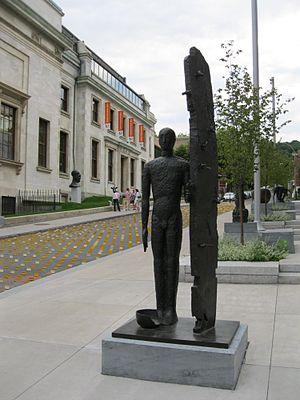
Sans titre (2002), par Mimmo Paladino, Musée des beaux-arts de Montréal